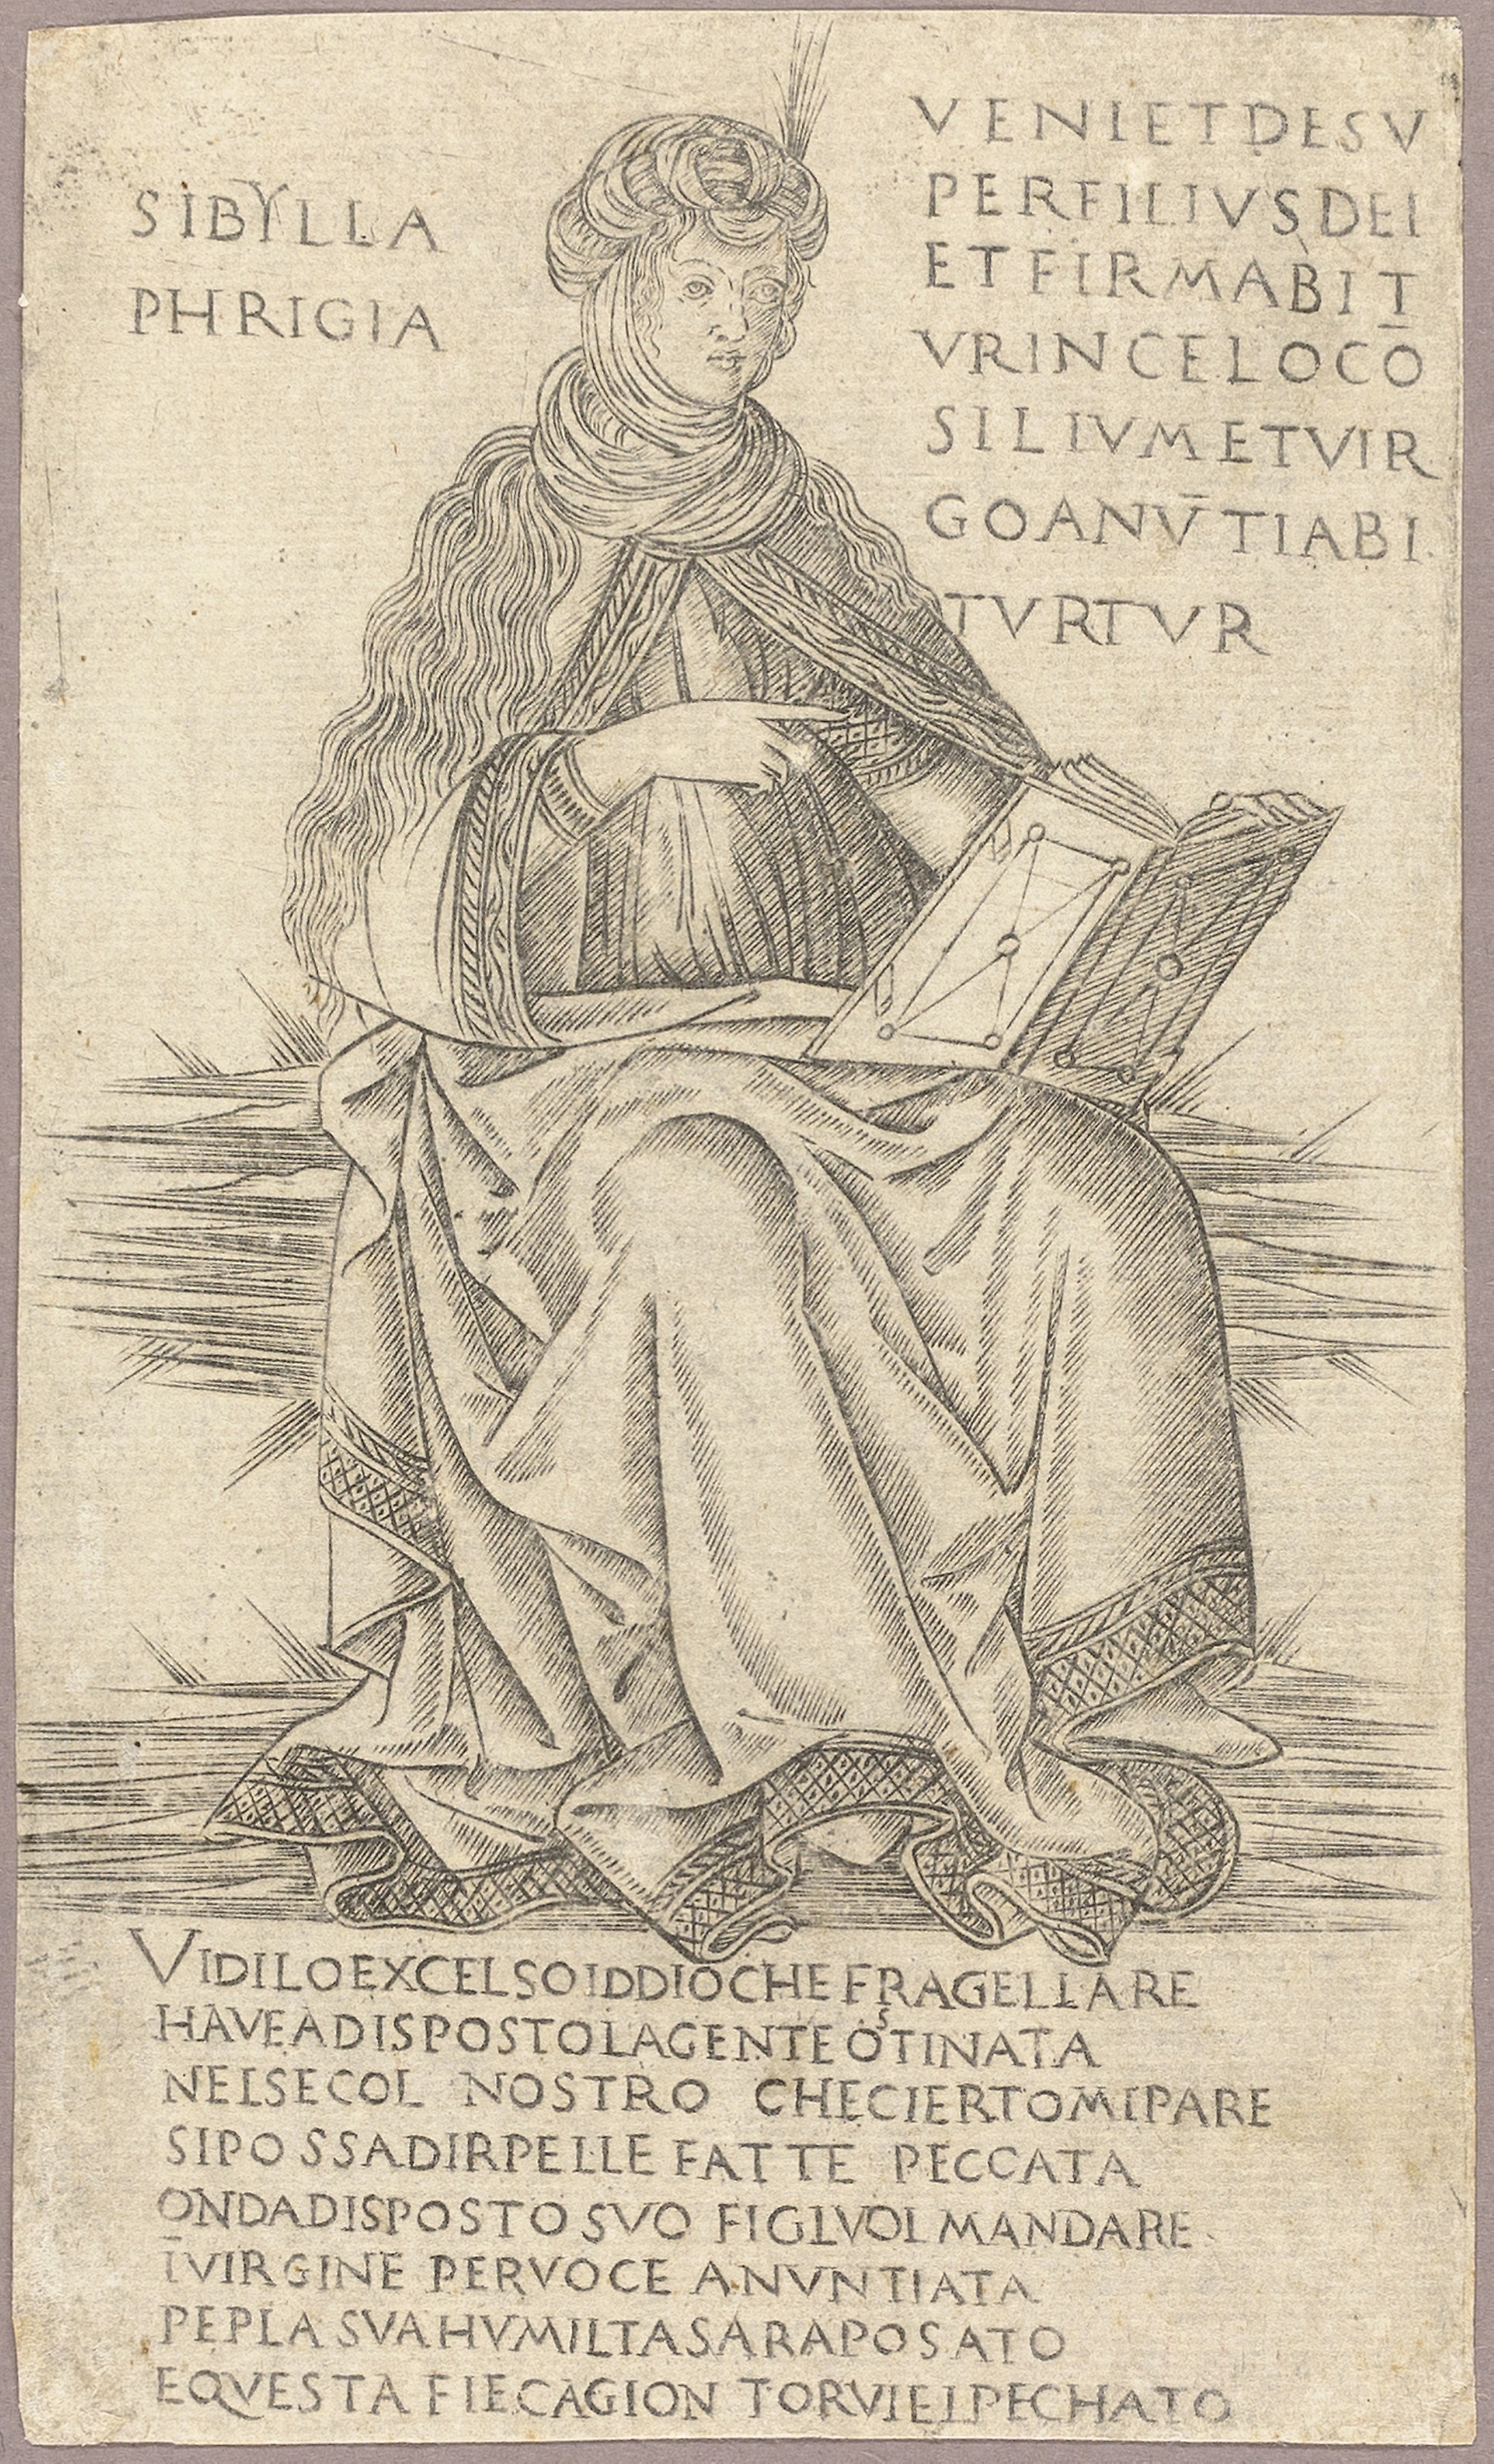
text, history, art, paper, illustration, paper product, font, ancient history, artwork, printmaking, human behavior